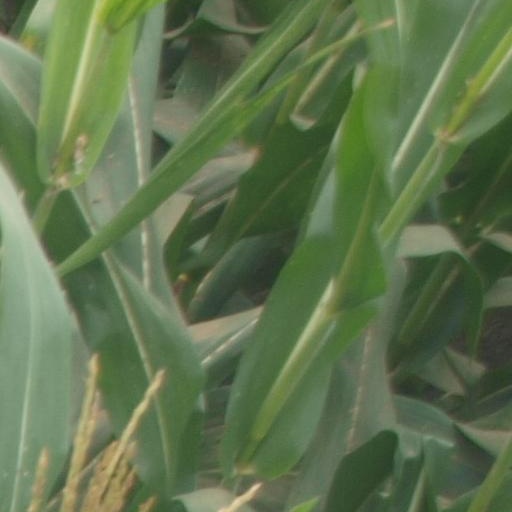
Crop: maize; corn